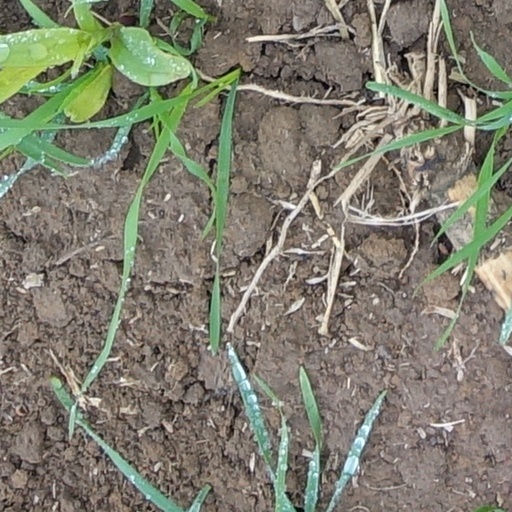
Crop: wheat